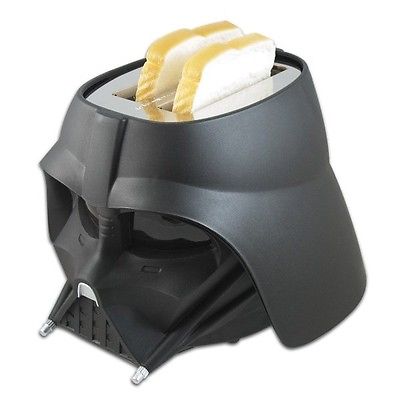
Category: toaster